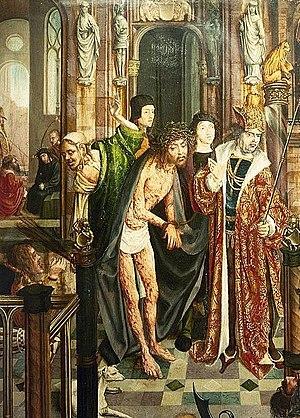
Retable d'Aix-la-Chapelle - Détail Volet gauche - vue de Cologne
Le Retable d'Aix-la-Chapelle ou Retable de la Passion est un triptyque gothique tardif représentant la Passion du Christ; il est conservé au Trésor de la cathédrale d'Aix-la-Chapelle. Le retable, l'œuvre d'un maître anonyme appelé par convention Maître du Retable d'Aix-la-Chapelle, a été réalisé à Cologne vers 1515-1520.